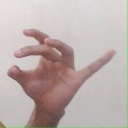
अक्षर: ओ